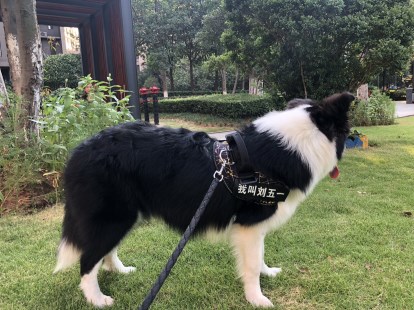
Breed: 2594-n000109-Border_collie